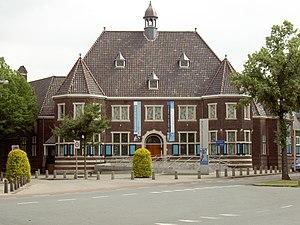
Cet article présente une liste non exhaustive de musées aux Pays-Bas classés par province, puis par commune.